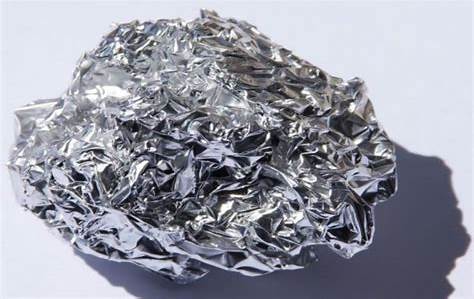
Label: metal